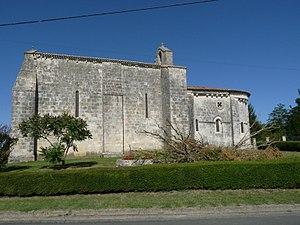
Eglise d'Allas-Bocage, Charente-Maritime, France
Allas-Bocage est une commune du Sud-Ouest de la France située dans le département de la Charente-Maritime. Elle fait partie du canton de Jonzac dans l'arrondissement de Jonzac.